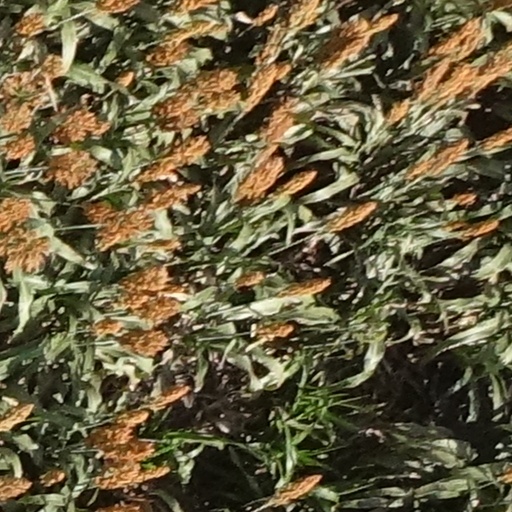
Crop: sorghum